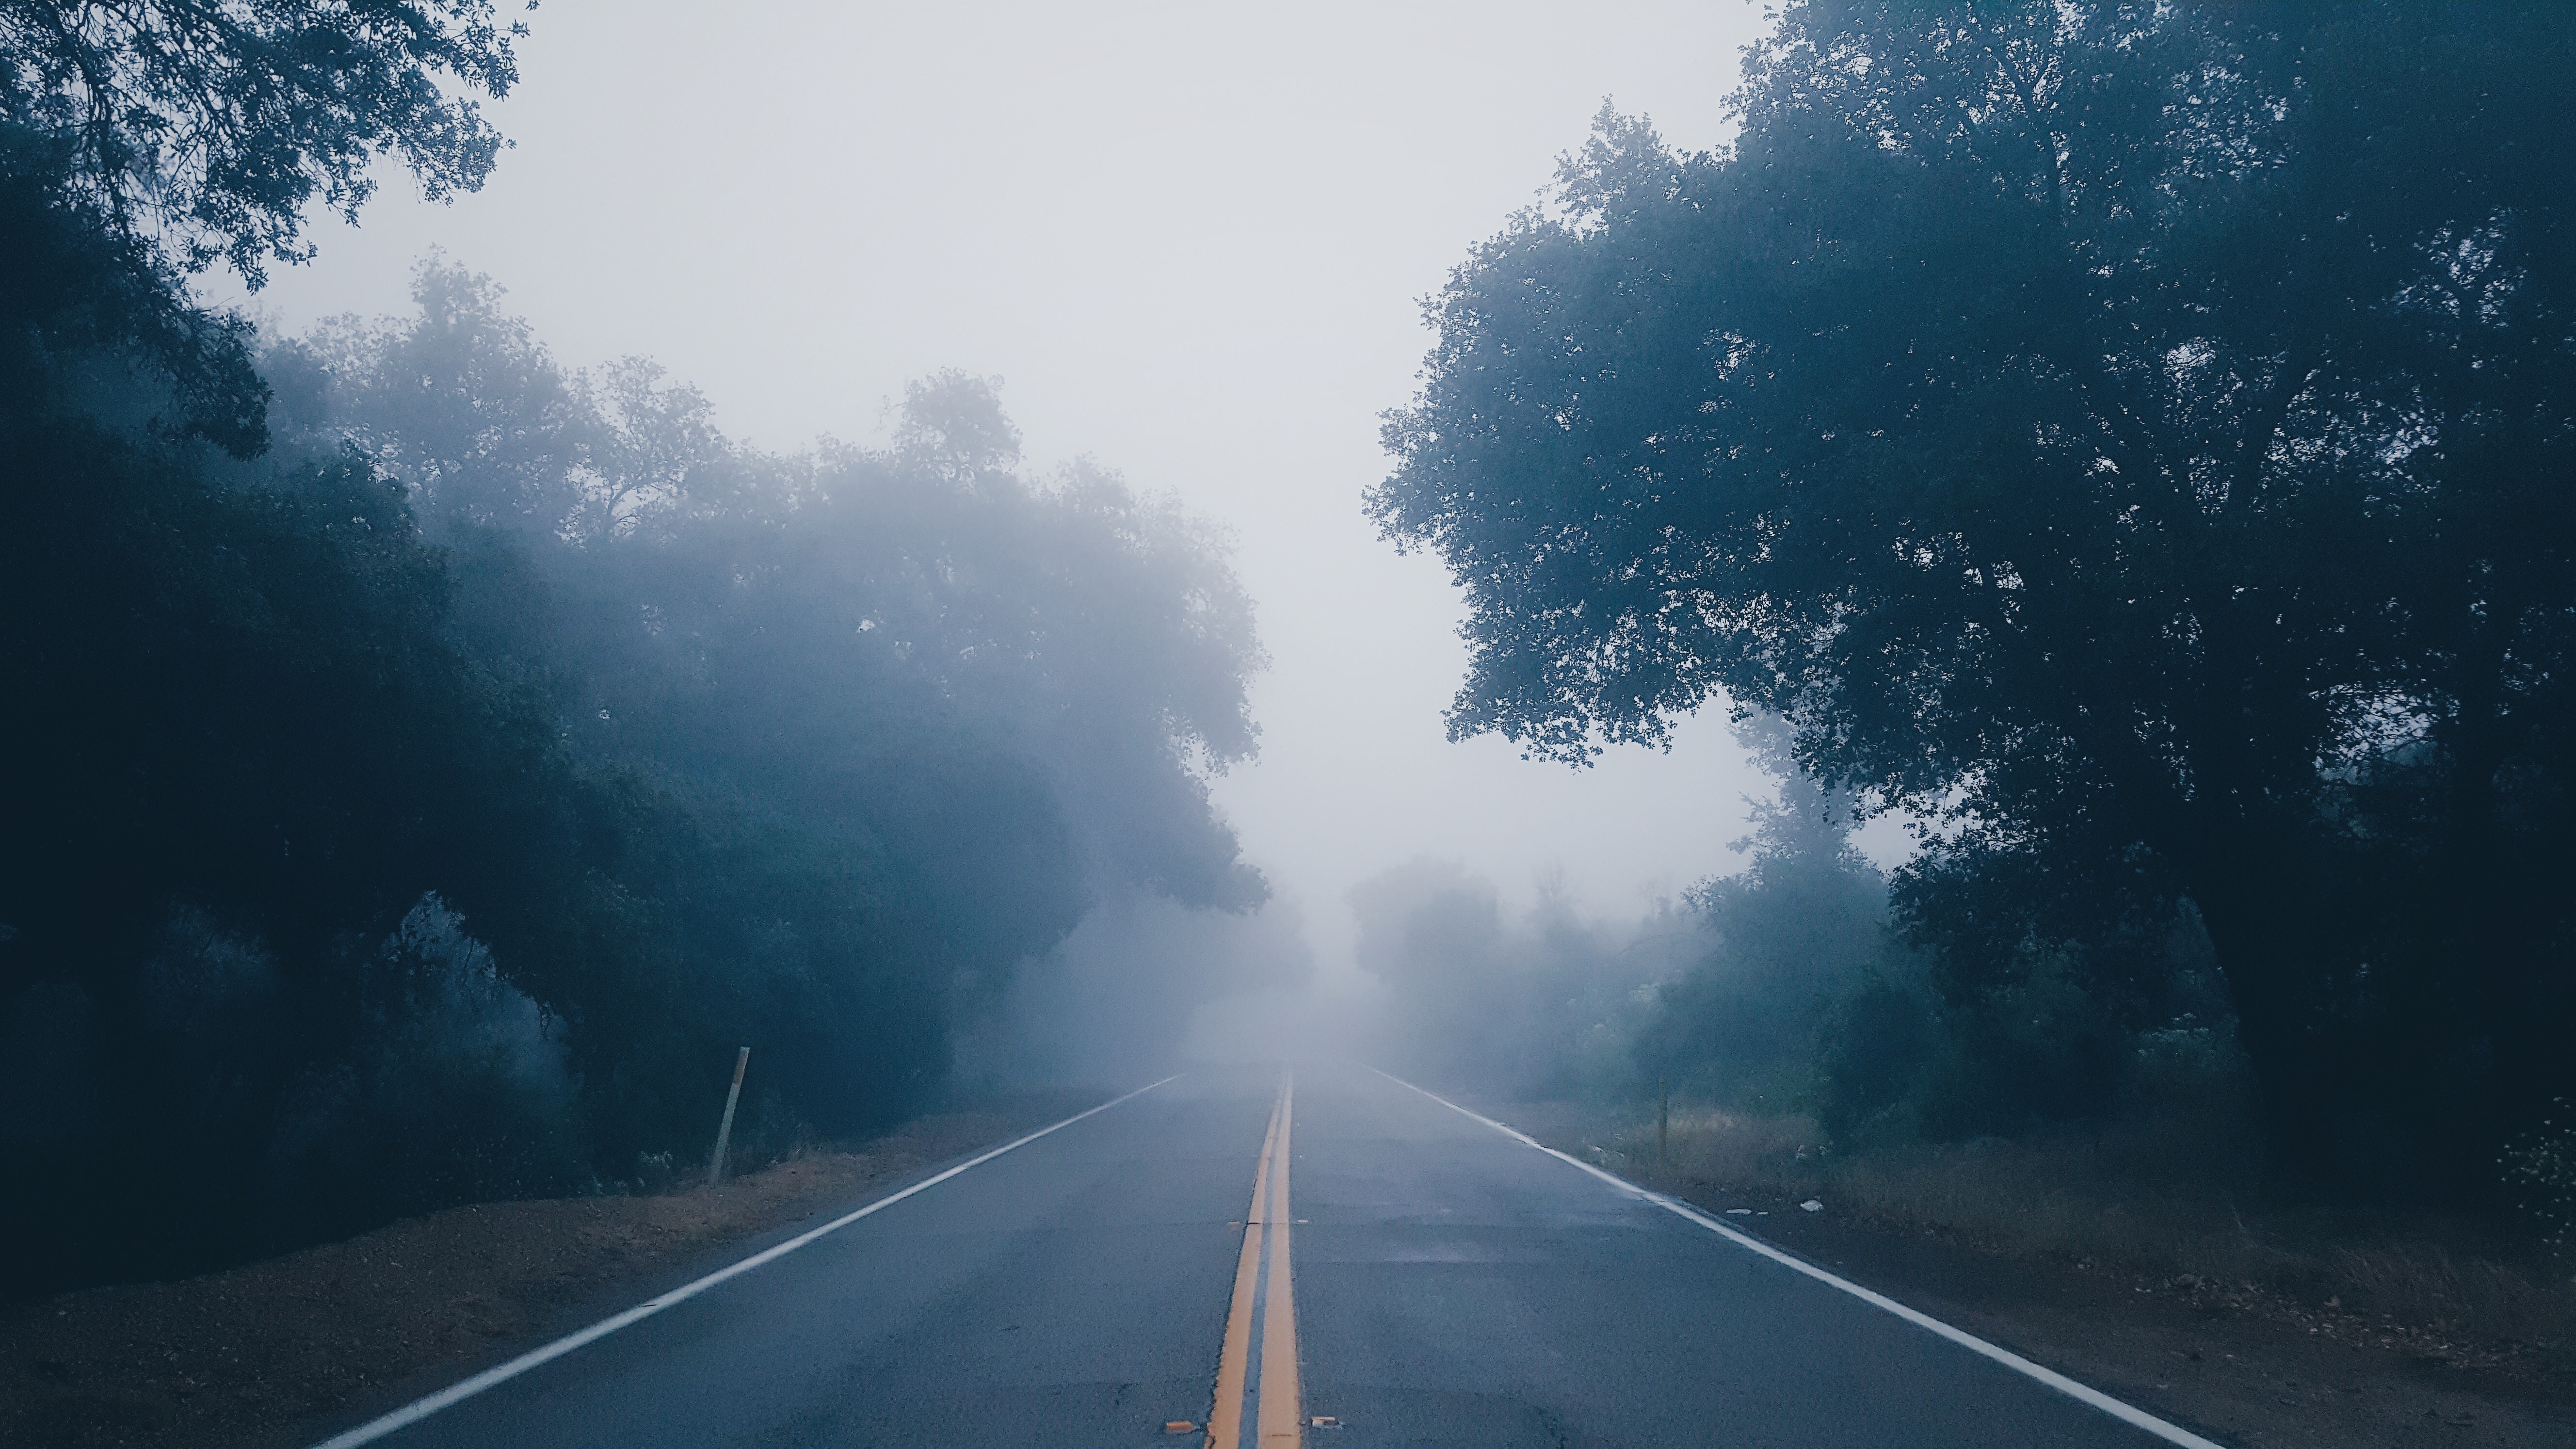
nature, horizon, light, cloud, fog, road, mist, sunlight, morning, dawn, atmosphere, weather, haze, darkness, atmospheric phenomenon, atmosphere of earth